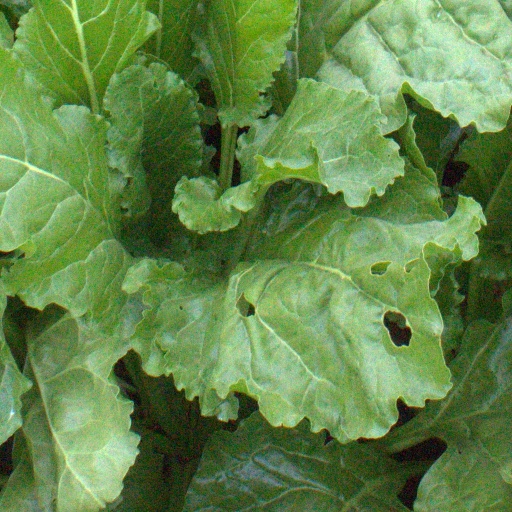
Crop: sugar beet